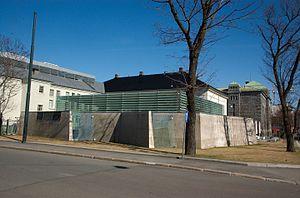
Sverre Fehn est un architecte et professeur d'architecture né le 14 août 1924 à Kongsberg en Norvège et mort le 23 février 2009.